Writers' room

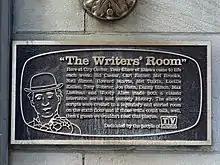
The Writers' Room plaque in New York City for "Your Show of Shows"

A writers' room is a space where writers, usually of a television series, gather to write and refine scripts. It is a common method of writing television series in the US, but is much less widespread in countries like the UK.